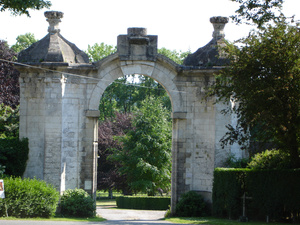
La porte d'en haut de l'ancienne abbaye prémontrée de Dommartin
Tortefontaine est une commune française située dans le département du Pas-de-Calais en région Hauts-de-France.
Mouriez est une commune française située dans le département du Pas-de-Calais en région Hauts-de-France.